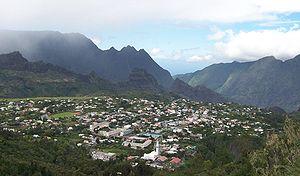
Cilaos est une commune française située dans le département et la région de La Réunion.